Wu Tsung-tsong

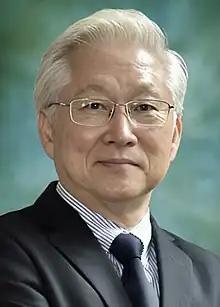

Wu Tsung-tsong (born March 7, 1955) is a Taiwanese mechanical engineer and academic who served as Minister without Portfolio and the Minister of Science and Technology Council of Taiwan.